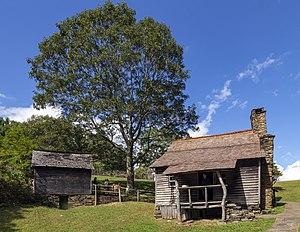
La maison familiale de Brinegar sur le Blue Ridge Parkway, Alleghany County, Caroline du Nord, Etats-Unis This is an image of a place or building that is listed on the National Register of Historic Places in the United States of America. Its reference number is 72000922
La Brinegar Cabin est une cabane américaine située à la frontière du comté d'Alleghany et du comté de Wilkes, en Caroline du Nord. Protégée au sein de la Blue Ridge Parkway, elle est inscrite au Registre national des lieux historiques depuis le 20 janvier 1972.